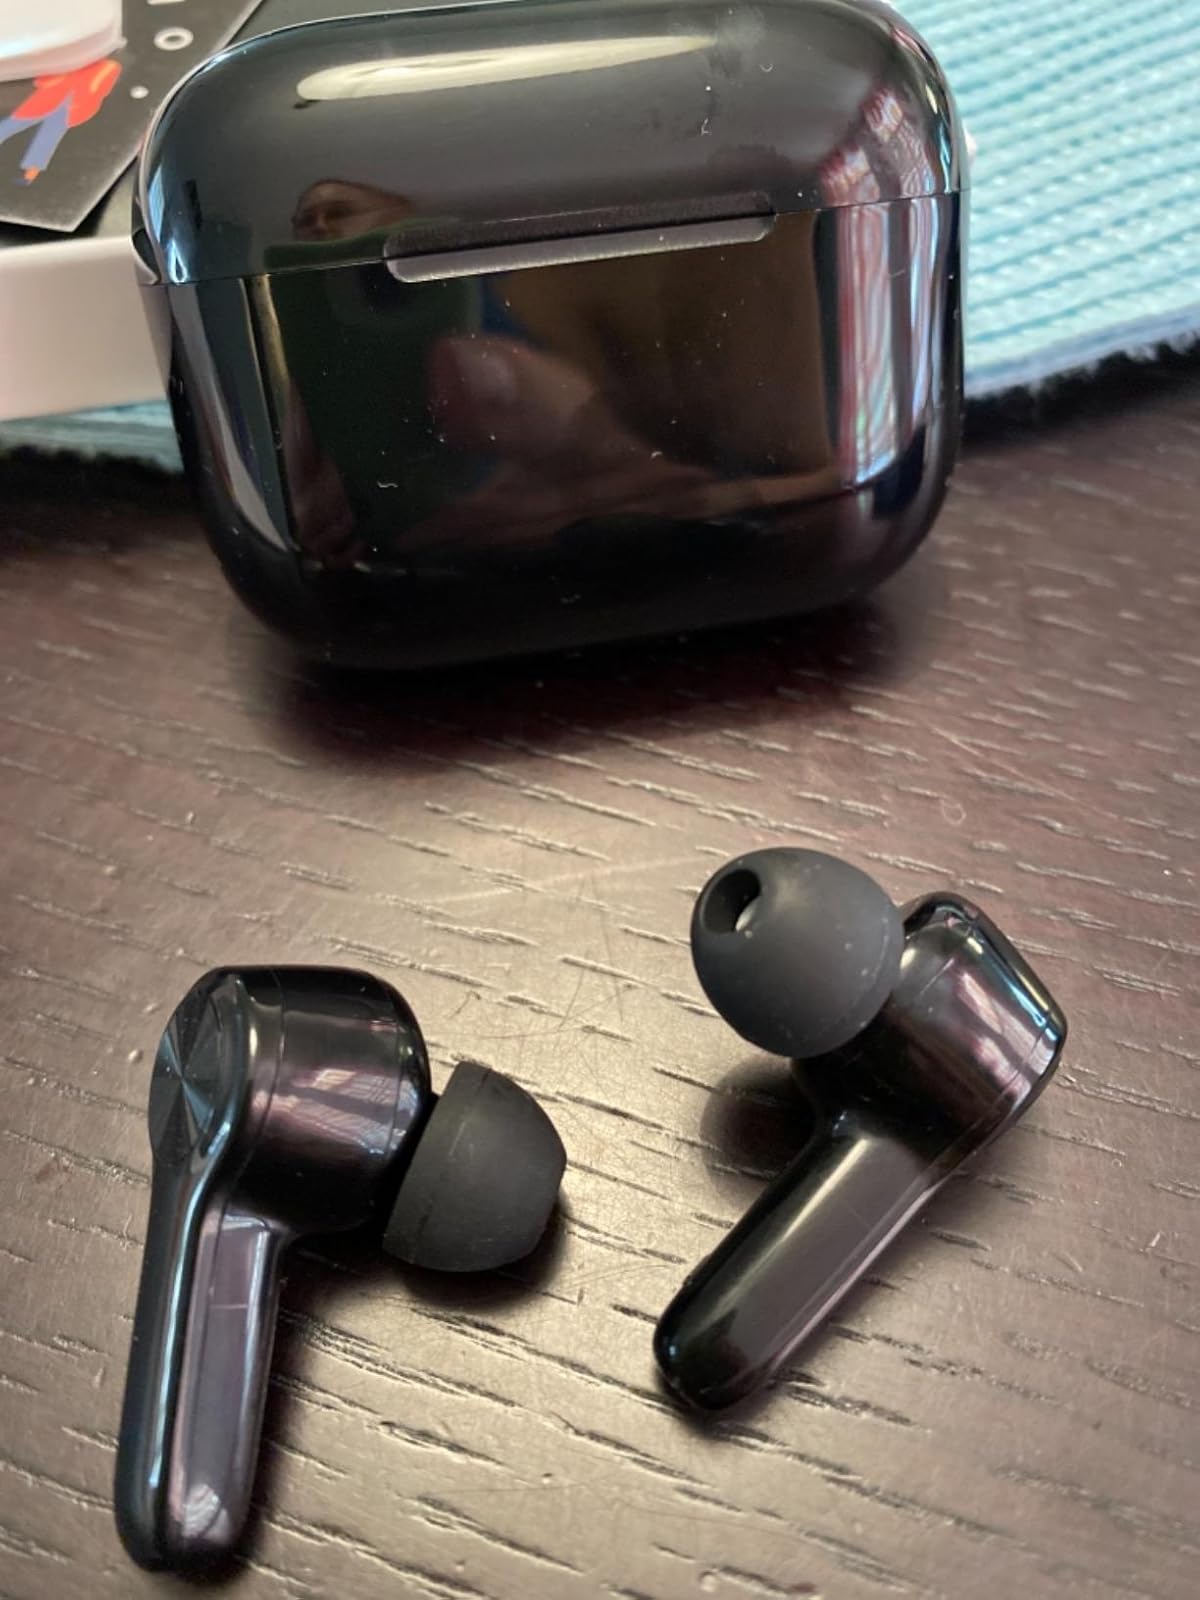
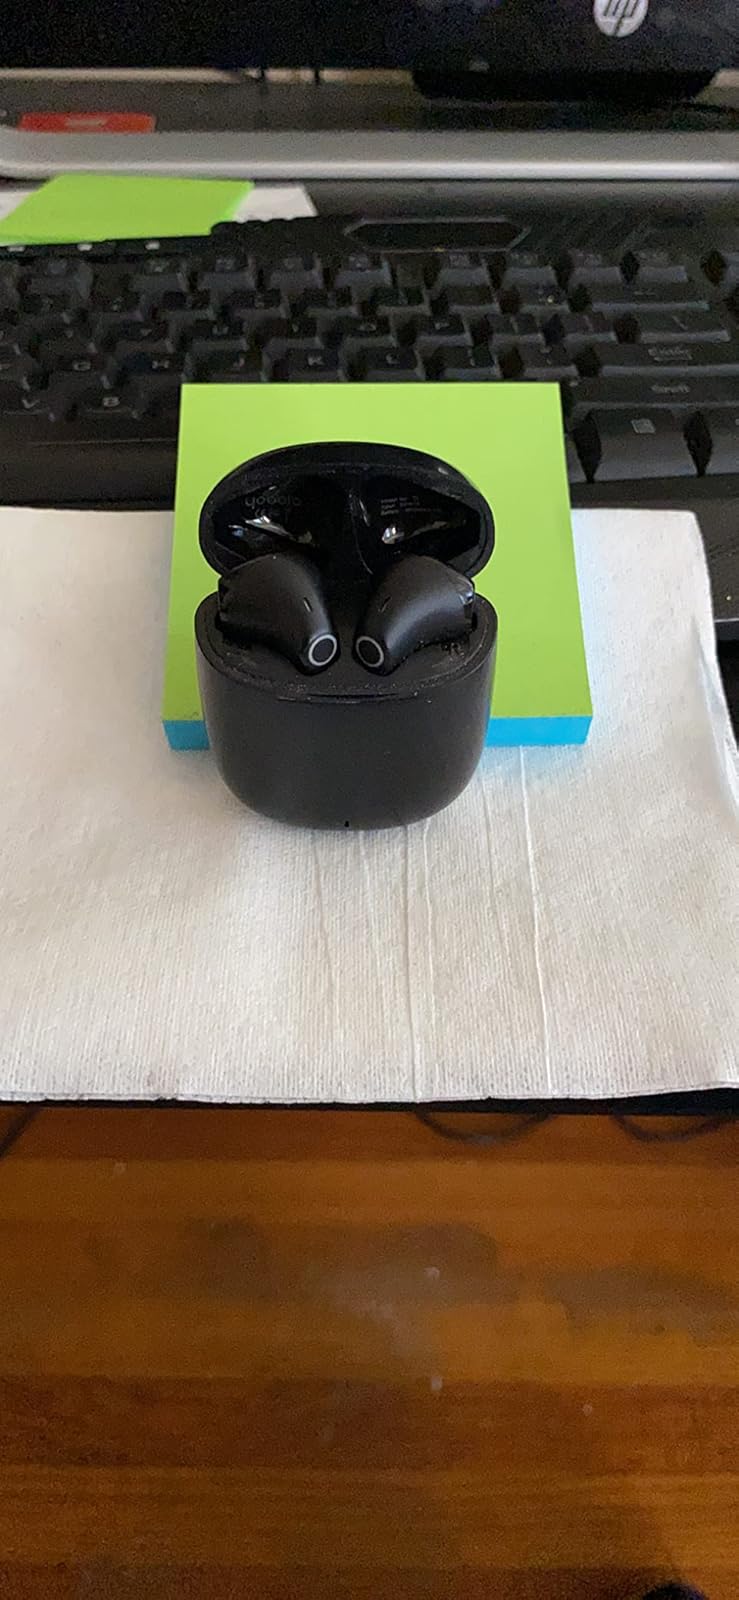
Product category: earbuds
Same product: no